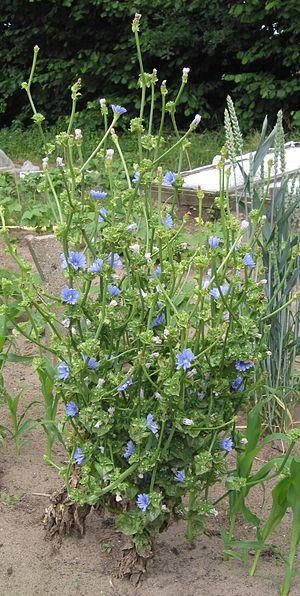
La chicorée endive est une espèce de plantes herbacées de la famille des Asteraceae. Il en existe plusieurs variétés, notamment les scaroles à feuilles larges et les frisées à feuilles plus découpées. Elles sont couramment cultivées comme plantes potagères, principalement pour consommer leurs feuilles en salade ou cuites.